Atuwatse I

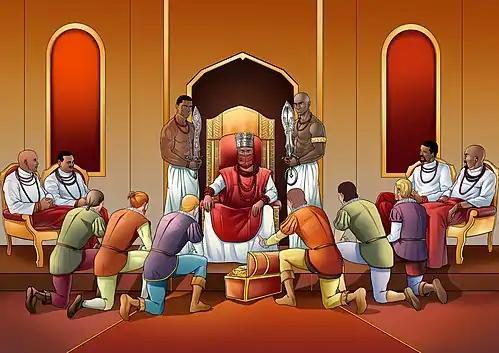

While in Portugal, Dom Domingos married a Portuguese noblewoman, Maria Pereira, in June 1610, and returned to the Warri Kingdom with her in 1611. His return introduced European education and Catholic influence into Itsekiri royal circles.